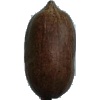
Label: Nut Pecan 1